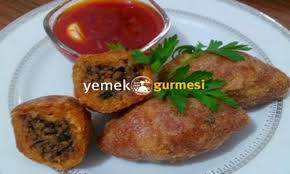
Yemek: icli_kofte